Hall of Femmes

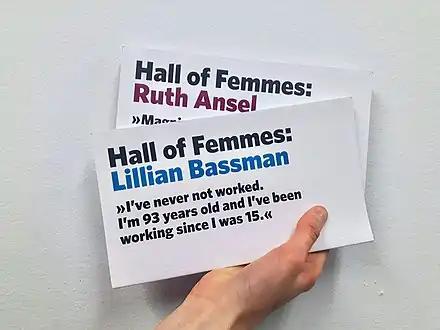
Two books from the Hall of Femmes collection

Hall of Femmes is a project, based in Sweden, aiming to highlight the work of women in art direction and design. The designers Samira Bouabana and Angela Tillman Sperandio founded the project in 2009 with the intention to revise design history by paying tribute to the women who made contributions to the field without due recognition. The Hall of Femmes book series where eight female pioneers in graphic design are portrayed. The project also includes seminars, screenings, talks, exhibitions and podcasts. Hall of Femmes also seeks to inspire to a more equal industry and contribute to the future of the design scene. The business is widely established both in Sweden and internationally, and has been mentioned in notable magazines like the New York Times Magazine as well as Creative Review and Vanity Fair.